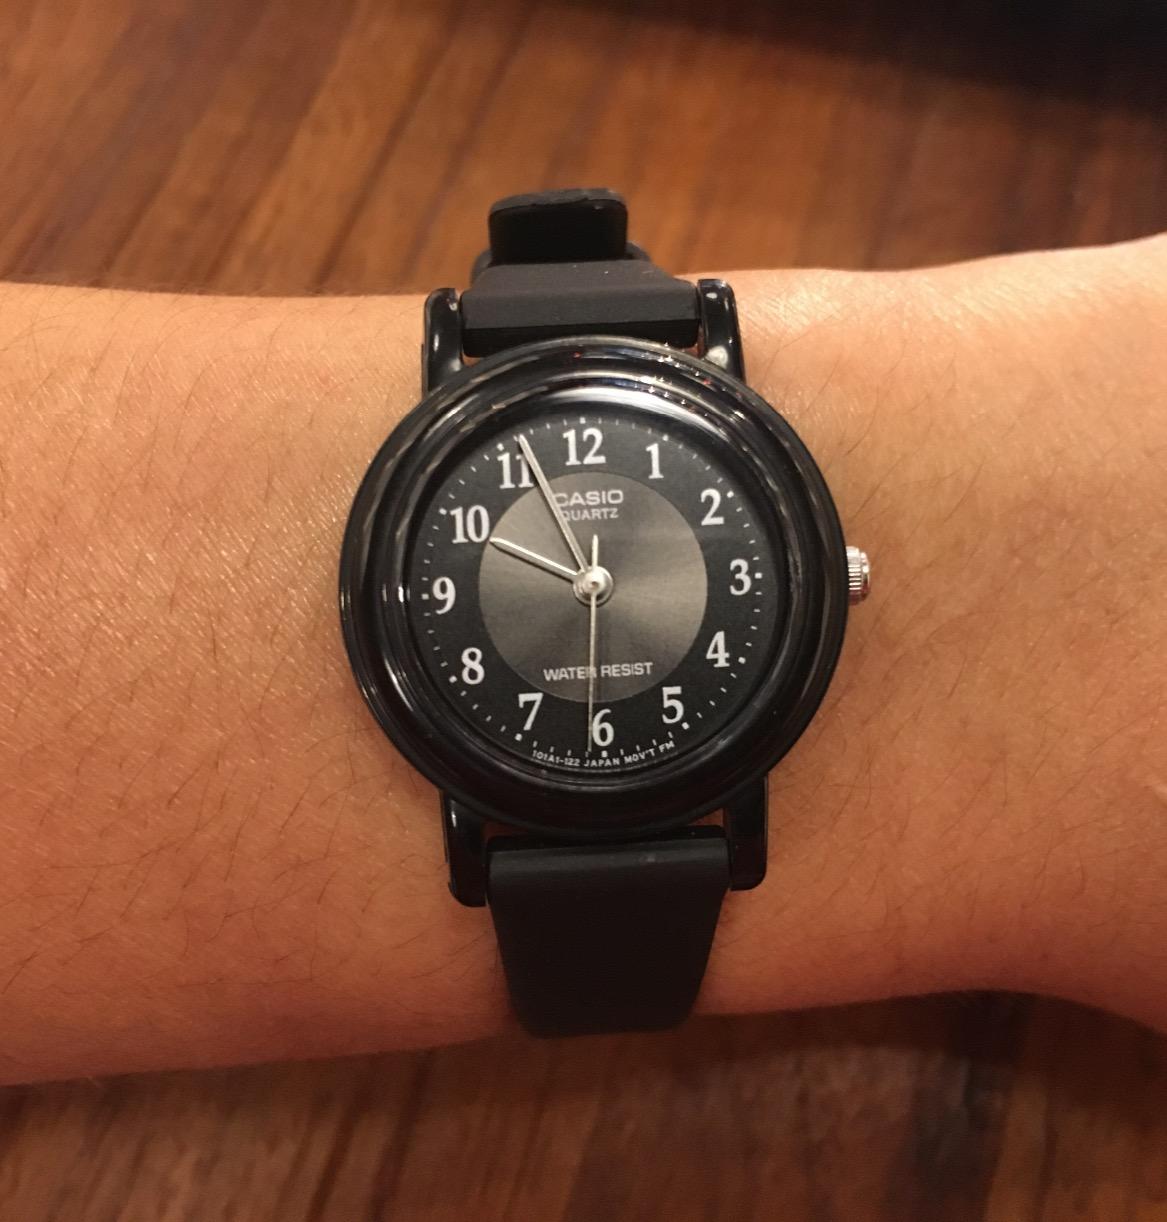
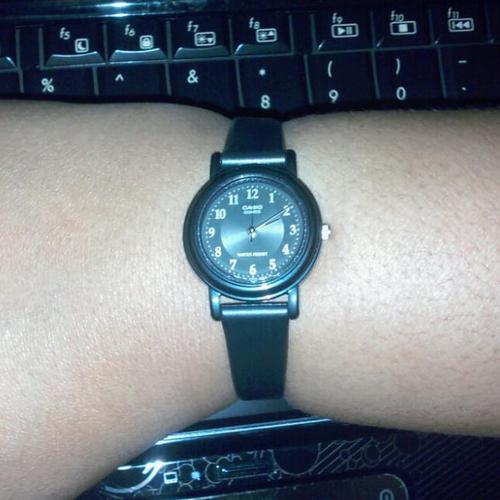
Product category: accessories_watch
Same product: yes